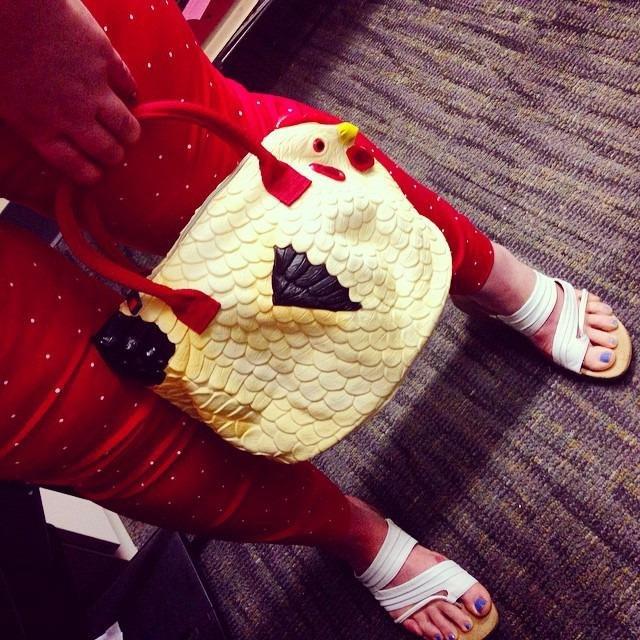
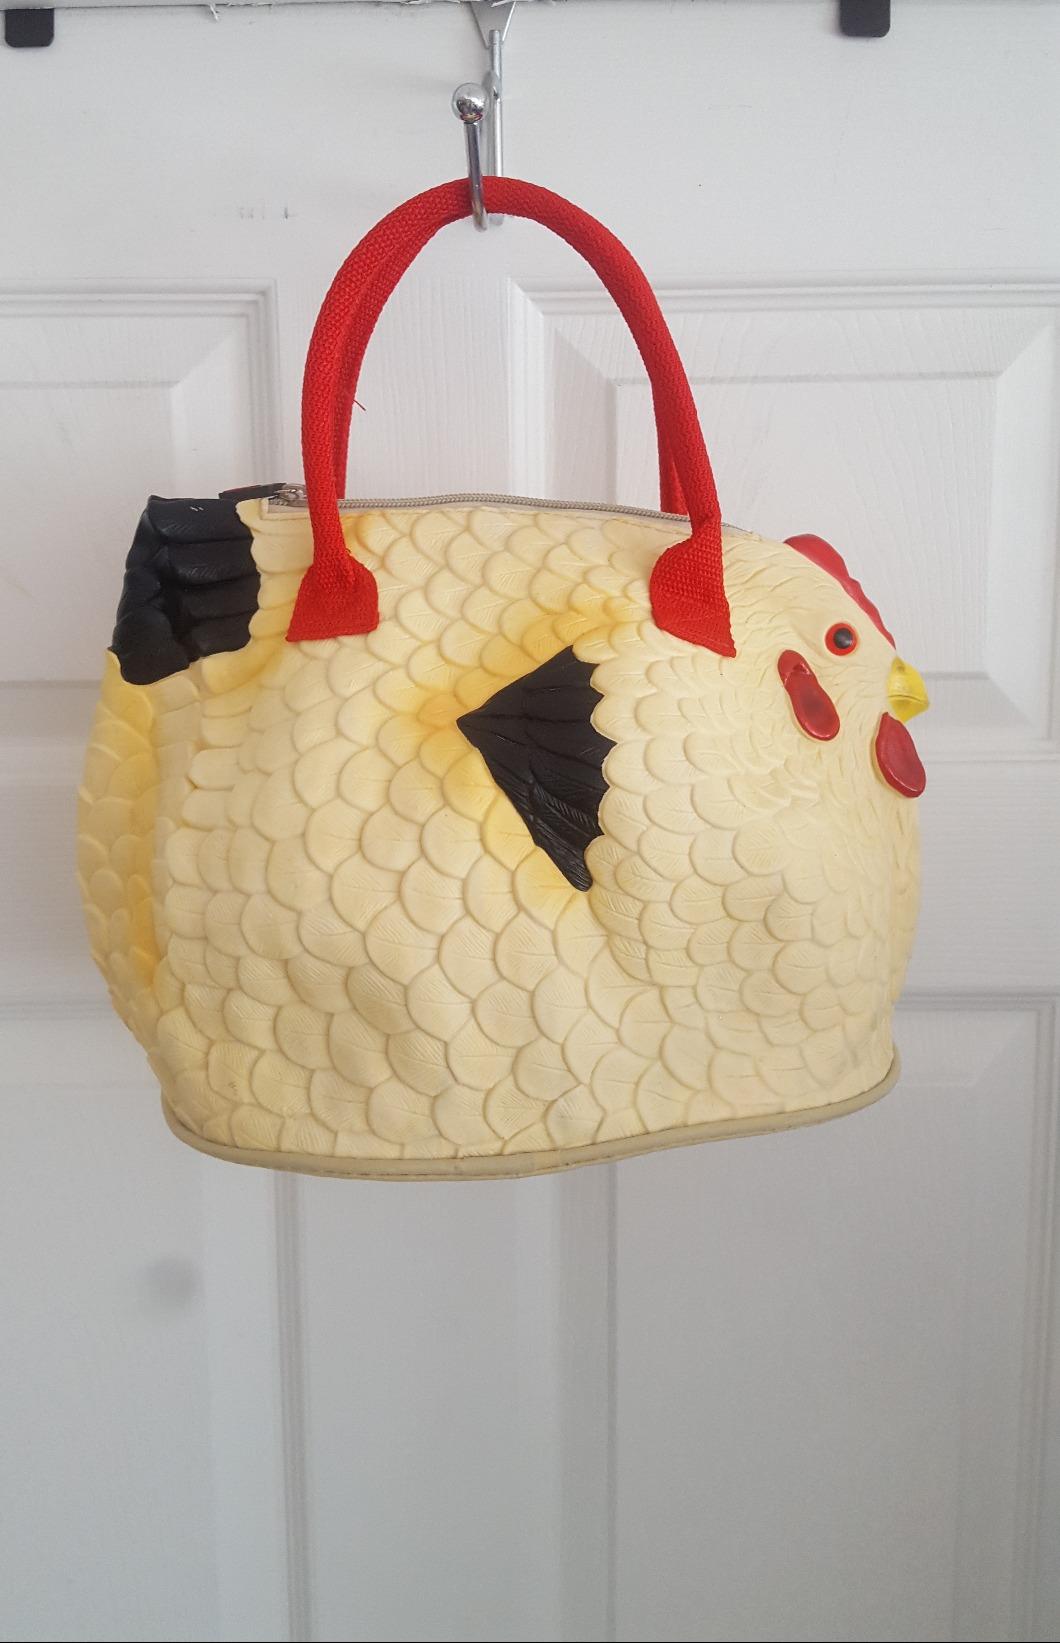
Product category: accessories_handbag
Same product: yes